Hårlev

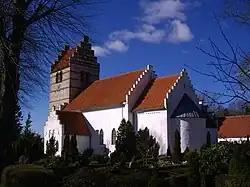
Hårlev Church

Hårlev Church was built between 1175-1275 and is the largest and best preserved of the younger chalk's churches in Stevns Municipality.